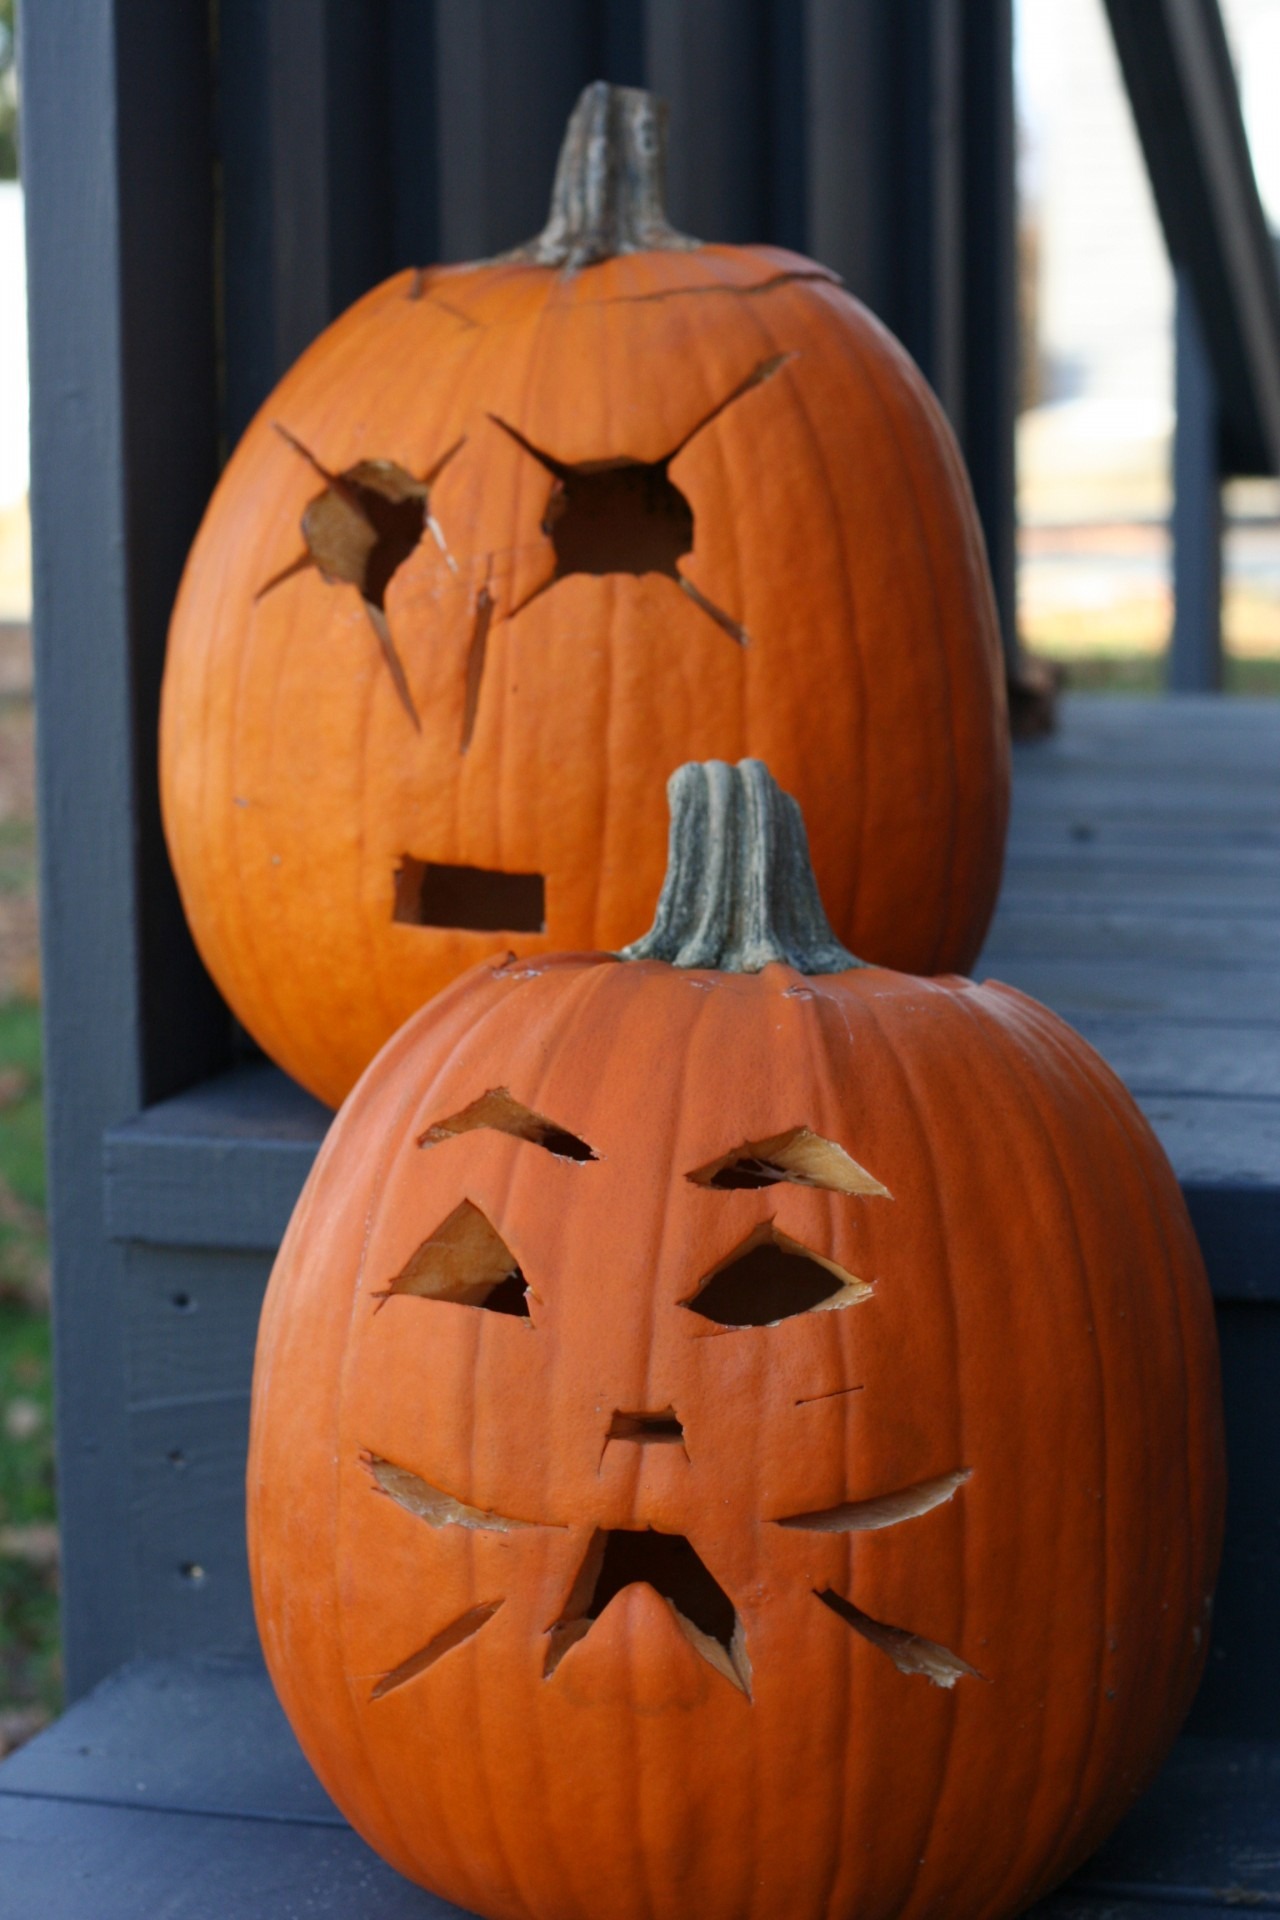
spooky, celebration, lantern, vegetable, pumpkin, halloween, holiday, two, jack o lantern, art, scary, creepy, carved, calabaza, horror, carving, jack o lanterns, man made object